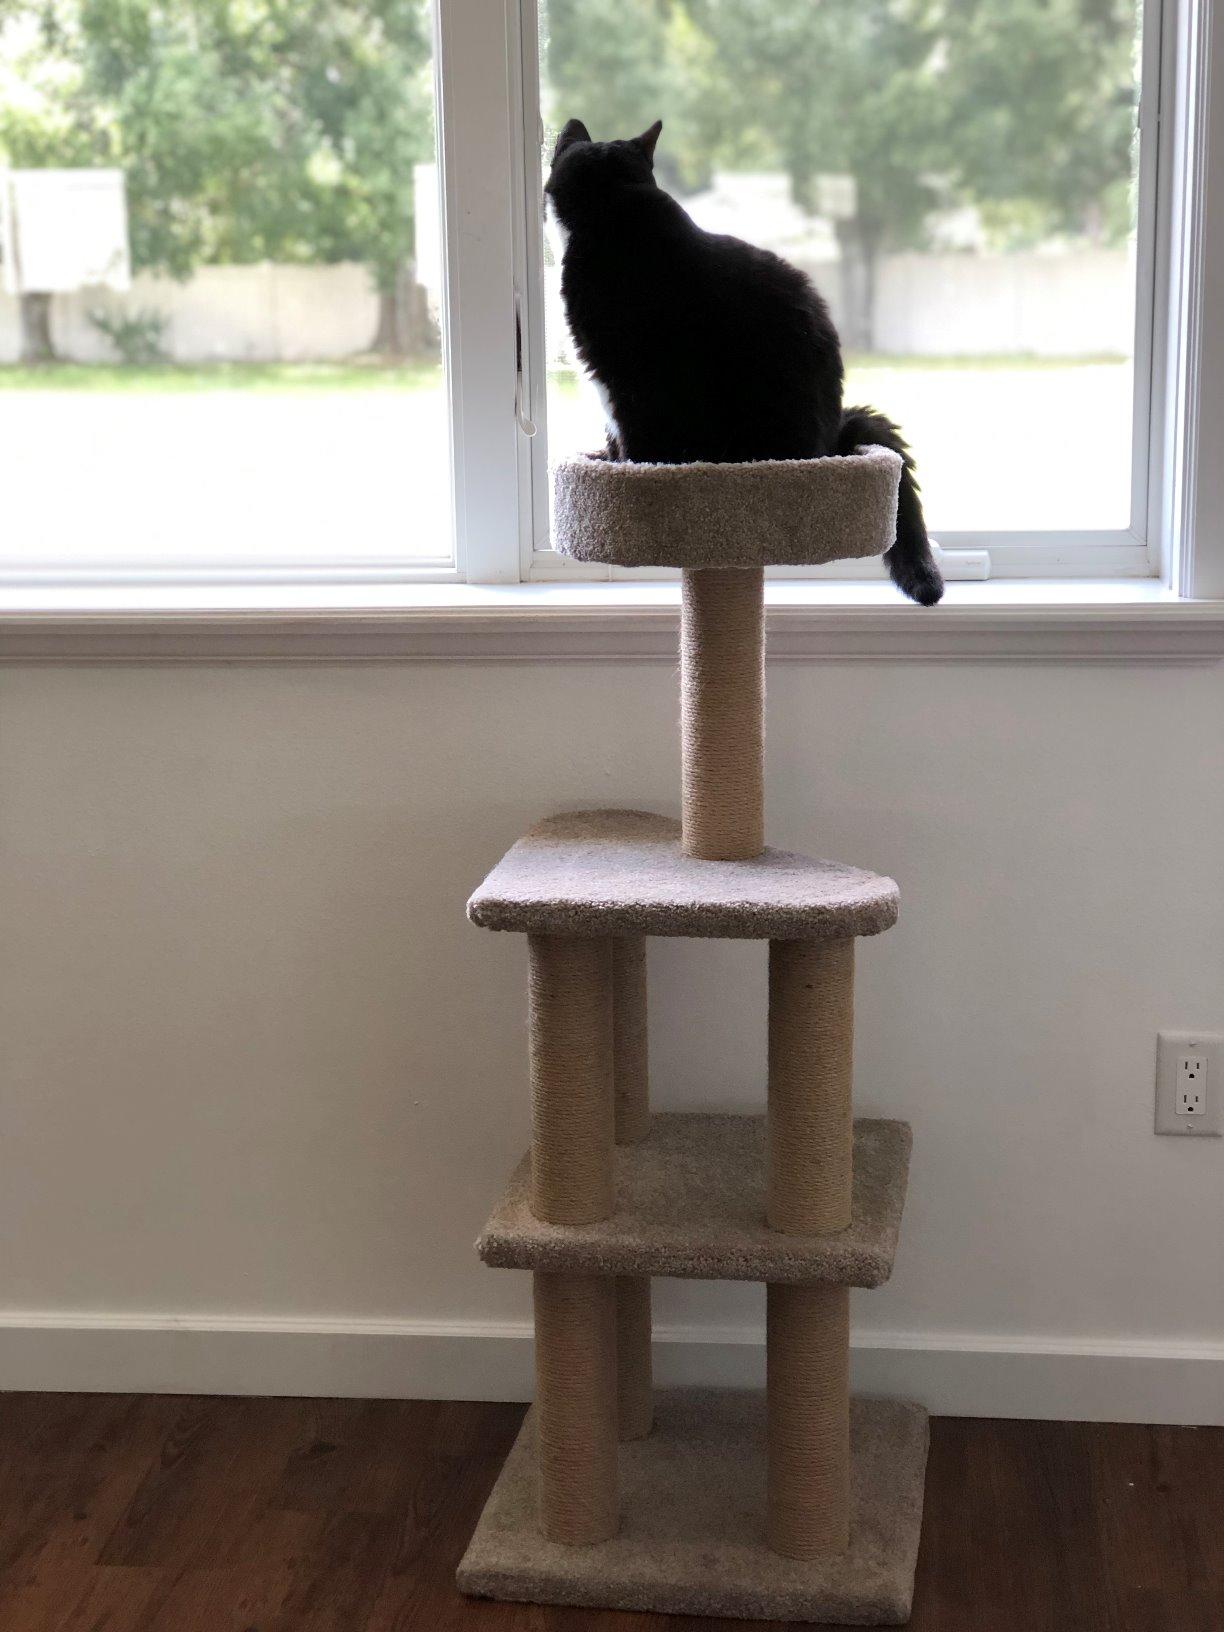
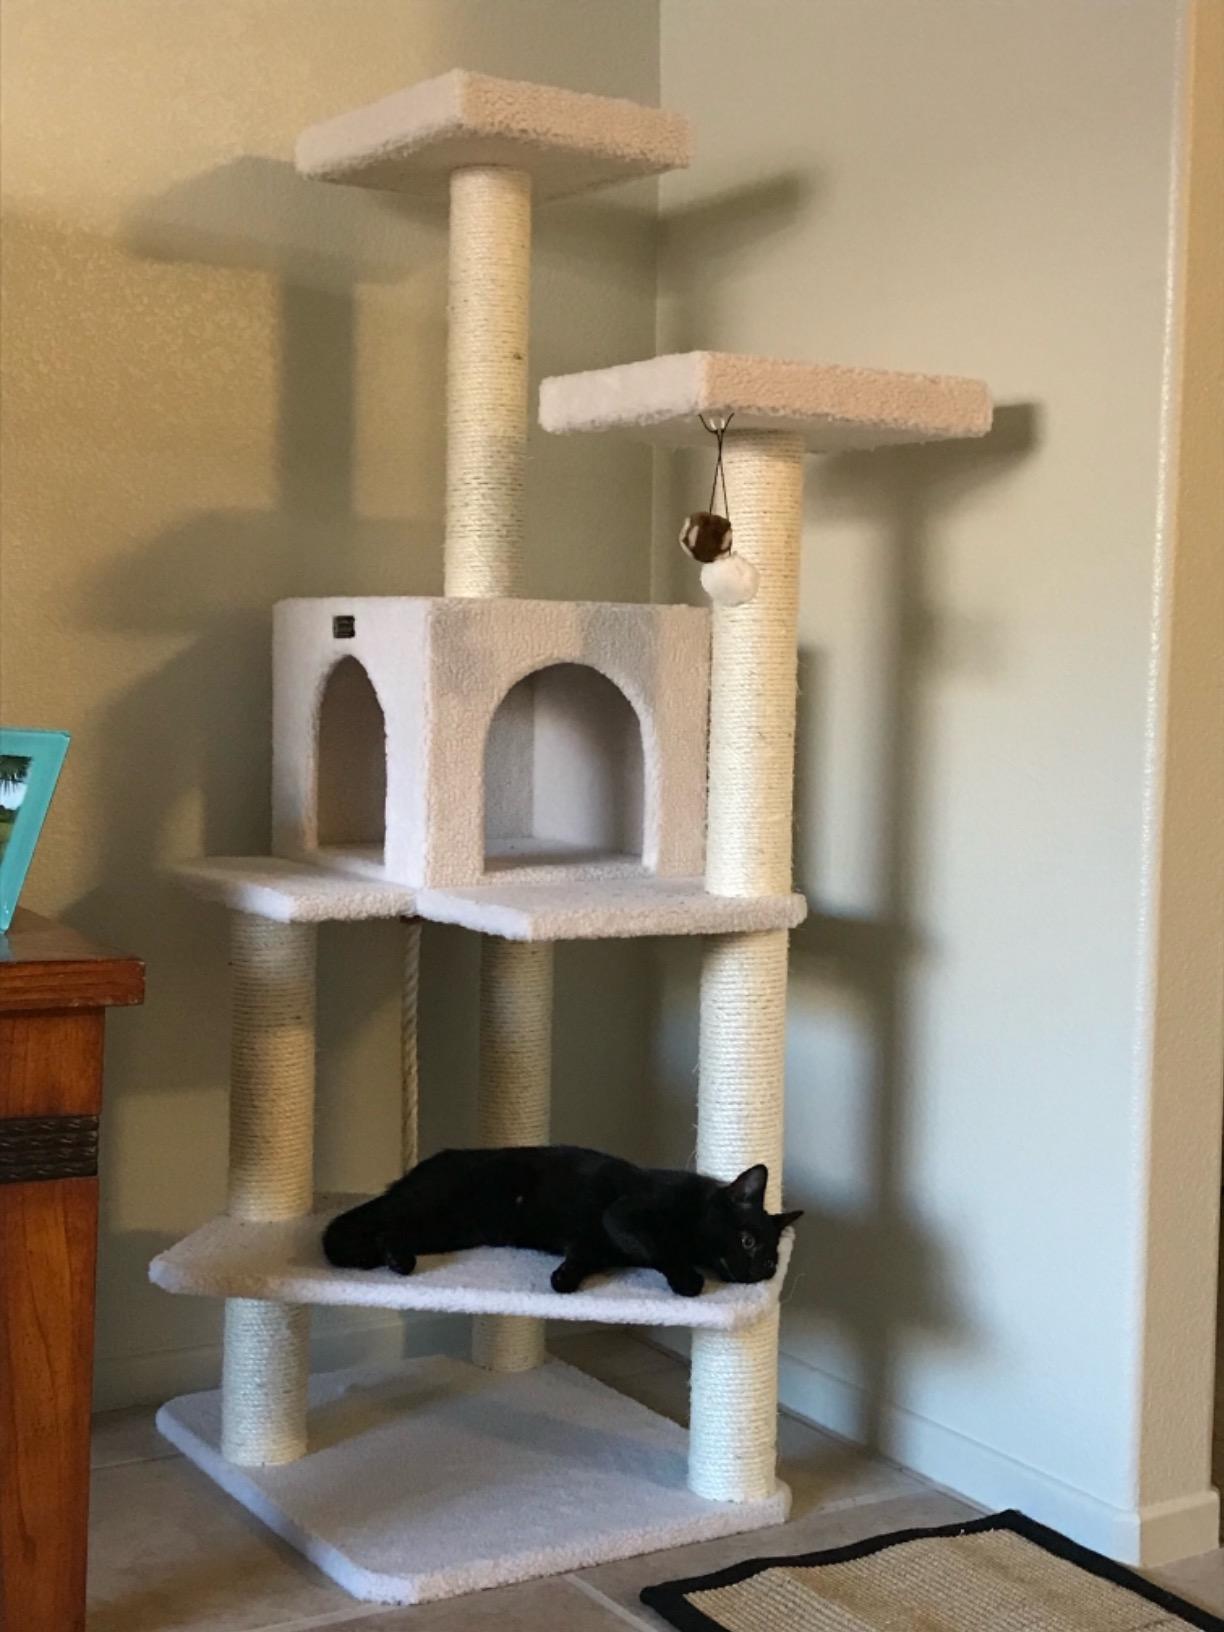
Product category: items_cat tree
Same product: no